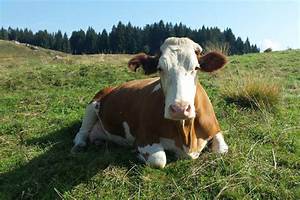
Label: mucca